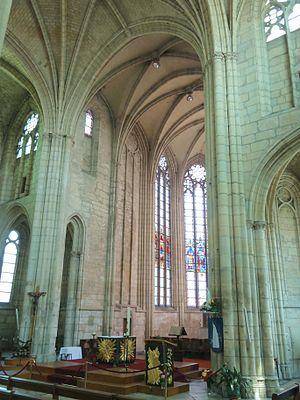
Croisillon sud, vue vers le nord-est.
L'église Notre-Dame de Chambly est une église catholique paroissiale située au cœur de la ville de Chambly, en France. Selon la tradition, l'impulsion pour sa construction a été donnée par saint Louis, quand il a séjourné dans la ville en 1248. Le chantier n'est apparemment pas lancé tout de suite, mais vers 1260 seulement. Il commence par le chœur, et se termine par la nef vers 1280 environ. Le chœur et ses chapelles adoptent un parti conservateur pour l'époque et affichent un style gothique rayonnant à son apogée, comme au moment de la construction de la Sainte-Chapelle, mais les fenêtres du transept et de la nef indiquent le style rayonnant tardif. En même temps la belle homogénéité de l'ensemble de l'église, la cohérence du plan et l'absence de marques d'interruption des travaux indiquent une progression rapide du chantier, et permettent de conclure à un achèvement vers 1280 environ. Avec une longueur de 53 m et une largeur de 20 m, l'église de Chambly représente l'une des principales réalisations rayonnantes de la région. L'édifice séduit par la clarté de sa conception, sa régularité, son élégance sévère et ses justes proportions.